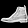
Label: Ankle boot